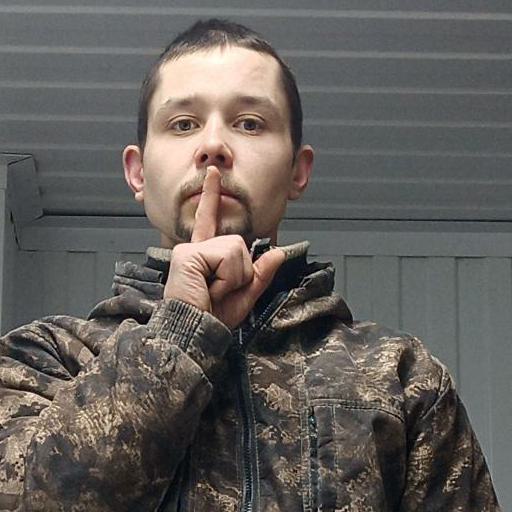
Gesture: mute